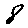
Label: 8